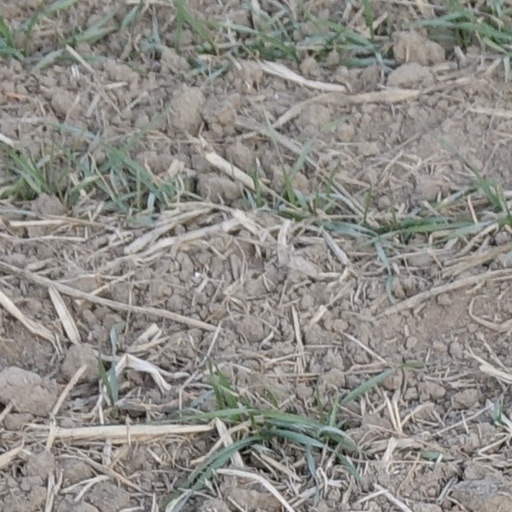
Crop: wheat